Peterloo Massacre

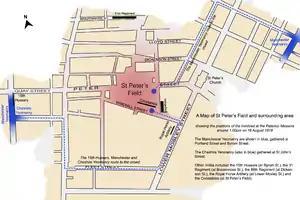
A map of St Peter's Field and surrounding area on

The route towards the hustings between the special constables was narrow, and as the inexperienced horses were thrust further and further into the crowd they reared and plunged as people tried to get out of their way. The arrest warrant had been given to the Deputy Constable, Joseph Nadin, who followed behind the yeomanry. As the cavalry pushed towards the speakers' stand they became stuck in the crowd, and in panic started to hack about them with their sabres. On his arrival at the stand Nadin arrested Hunt, Johnson and a number of others including John Tyas, the reporter from "The Times". Their mission to execute the arrest warrant having been achieved, the yeomanry set about destroying the banners and flags on the stand. According to Tyas, the yeomanry then attempted to reach flags in the crowd "cutting most indiscriminately to the right and to the left to get at them" – only then (said Tyas) were brickbats thrown at the military: "From this point the Manchester and Salford Yeomanry lost all command of temper".